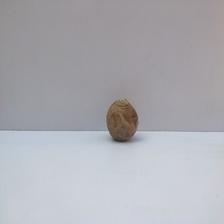
Size: Spoiled